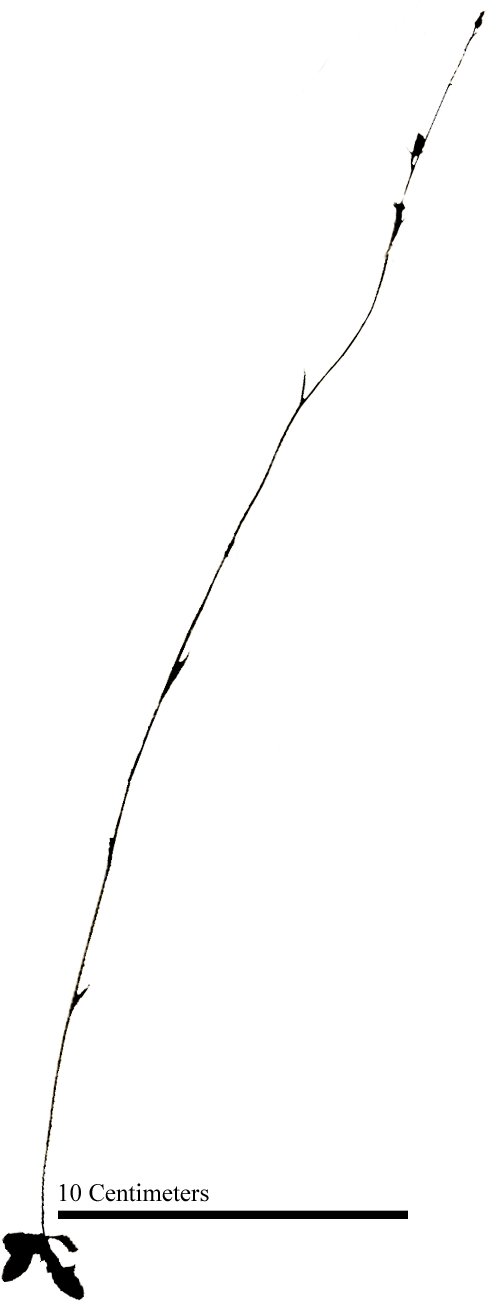
Species: Lobelia nuttallii
Plant height: 36.8 cm, width: 13.8 cm